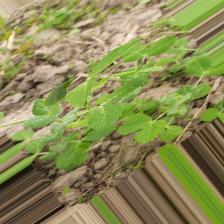
Label: Powdery Mildew